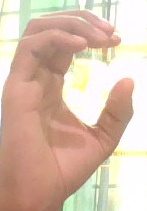
ASL sign: C